Commandos (United Kingdom)

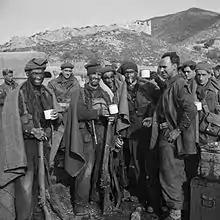
Men from No. 9 Commando the morning after Operation Partridge near the Garigliano river, 30 December 1943

In September 1942 men from No. 2 Commando took part in Operation Musketoon, a raid against the Glomfjord hydroelectric power plant. The Commandos were landed by submarine and succeeded in blowing up some pipelines, turbines, and tunnels. This effectively destroyed the generating station and the aluminium plant was shut down permanently. One Commando was killed in the raid and another seven were captured while trying to escape. They spent a short time at Colditz Castle before being transferred to Sachsenhausen concentration camp. Shortly after their arrival at Sachsenhausen they were executed. They were the first victims of the secret Commando Order, which mandated the execution of all captured Commandos. The three remaining Commandos managed to reach Sweden and were eventually returned to No. 2 Commando.